Hannah Kim

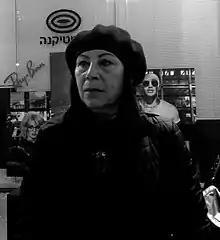
Hannah Kim, 2017

Hannah Kim (born 27 October 1957) is an Israeli activist and investigative journalist.